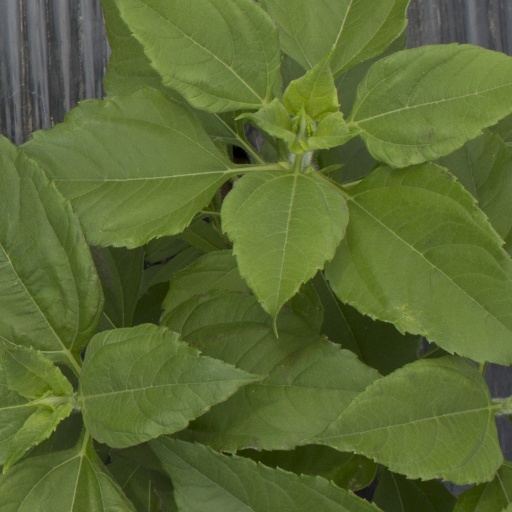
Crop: Jerusalem artichoke